Puzzle Bobble 4

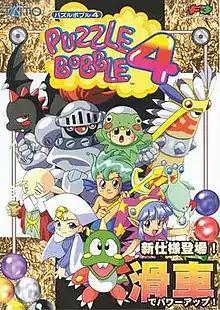
Japanese arcade flyer

Puzzle Bobble 4 (also known as Bust-A-Move 4 for the North American and European console versions) is the third sequel to the video game "Puzzle Bobble" and is the final appearance of the series on the PlayStation and the only appearance of the series on the Dreamcast.